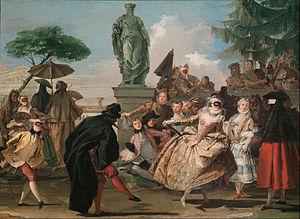
Cet article recense la liste des œuvres musicales du compositeur italien Luigi Boccherini. Les œuvres de Boccherini ont été cataloguées par le musicologue français Yves Gérard dans le catalogue Gérard, publié à Londres, d'où la lettre « G » faisant référence à cette publication.